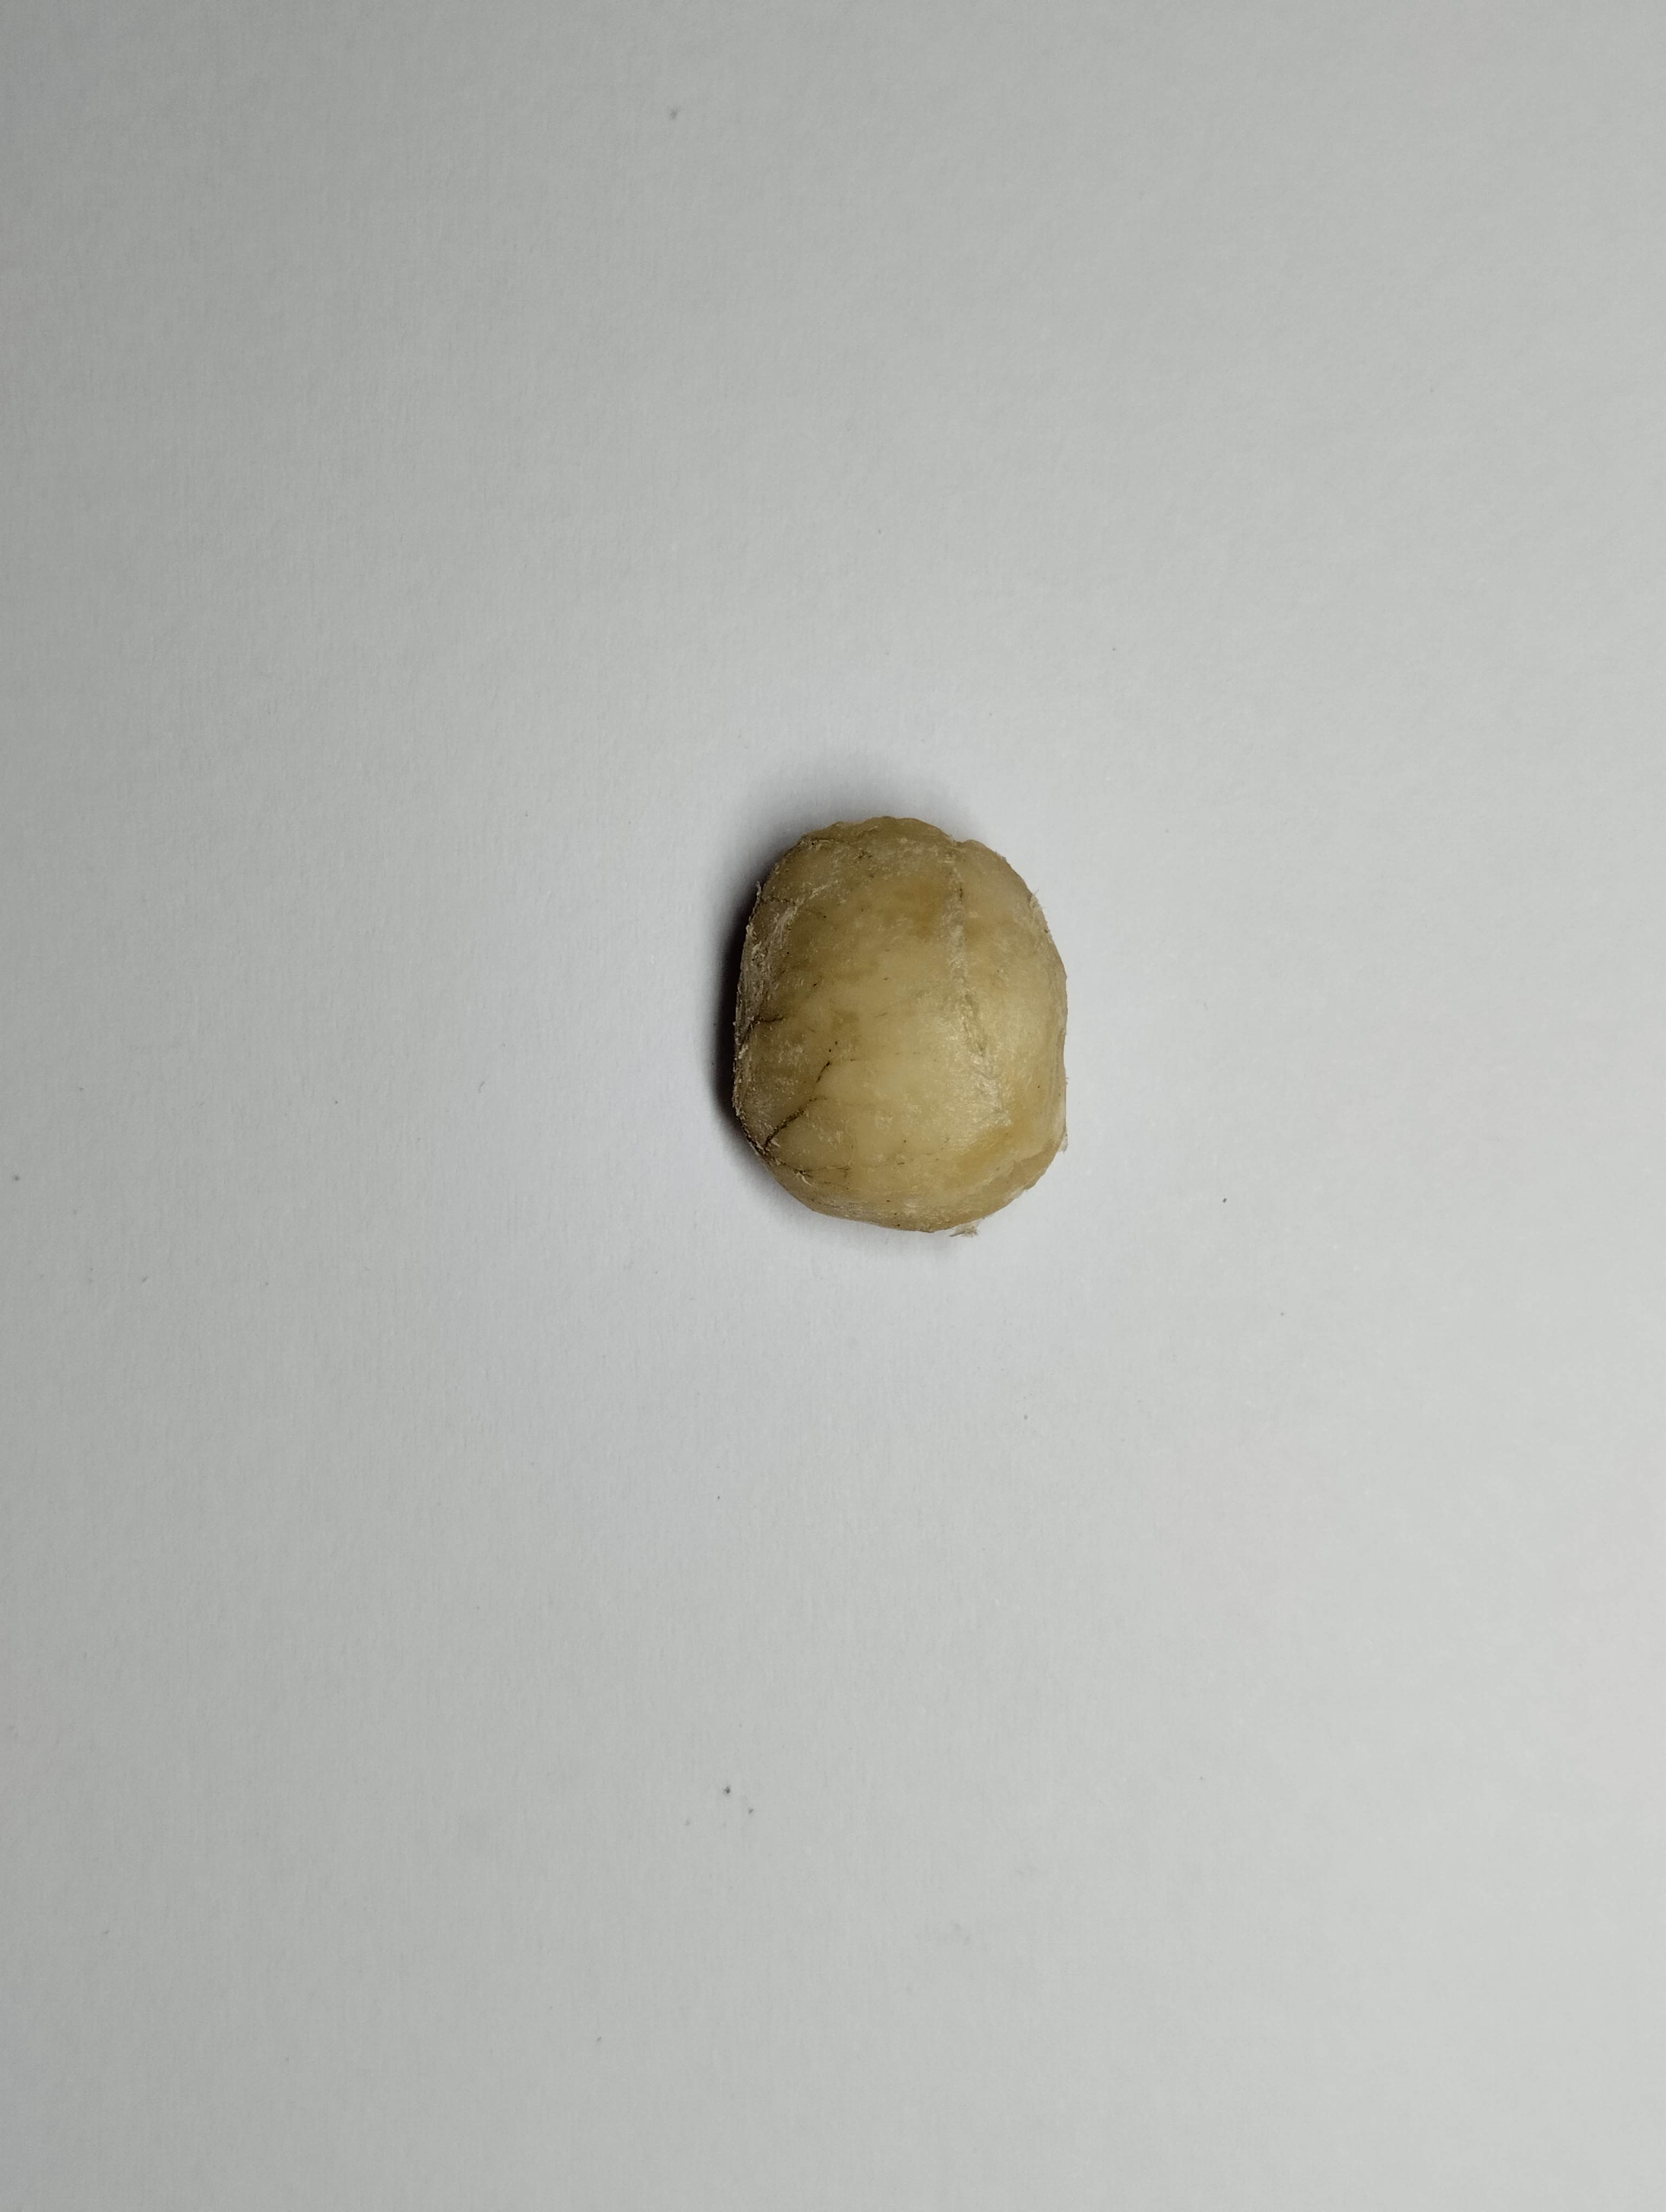
Label: bagus (good seed)